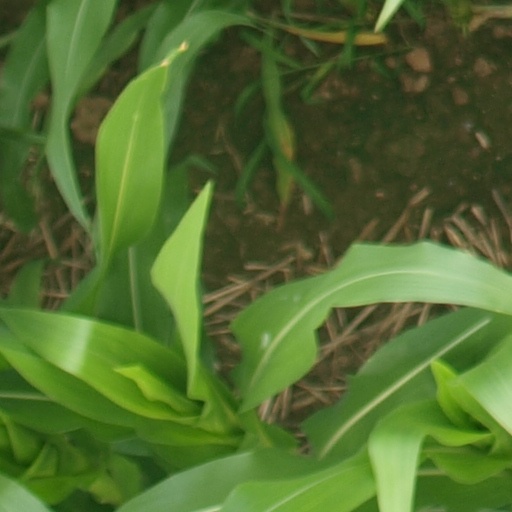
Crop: maize; corn